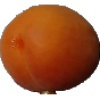
Label: apricot